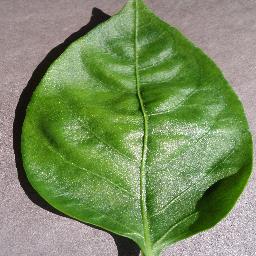
Label: Pepper,_bell___healthy